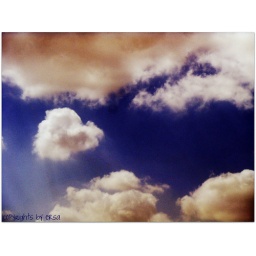
After rain i saw this heart cloud floating in the sky =)